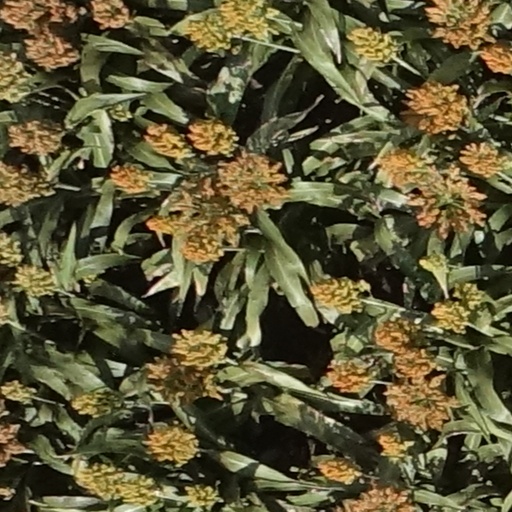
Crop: sorghum